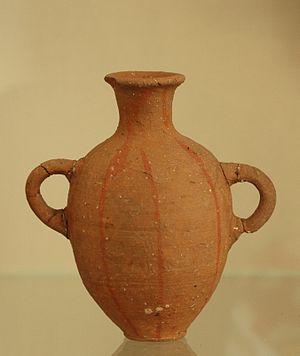
Jarre miniature. Terre cuite à décor peint, Bronze récent (1600-1200 av. J.-C.). Provenance
Byblos est une ville du Liban. Les Grecs la nommèrent Byblos, car c'est de Gebal que le papyrus était importé en Grèce.